Gyldén (crater)

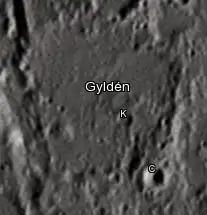
Gyldén crater and its satellite craters taken from Earth in 2012 at the University of Hertfordshire's Bayfordbury Observatory with the telescopes Meade LX200 14" and Lumenera Skynyx 2-1

By convention these features are identified on lunar maps by placing the letter on the side of the crater midpoint that is closest to Gyldén.